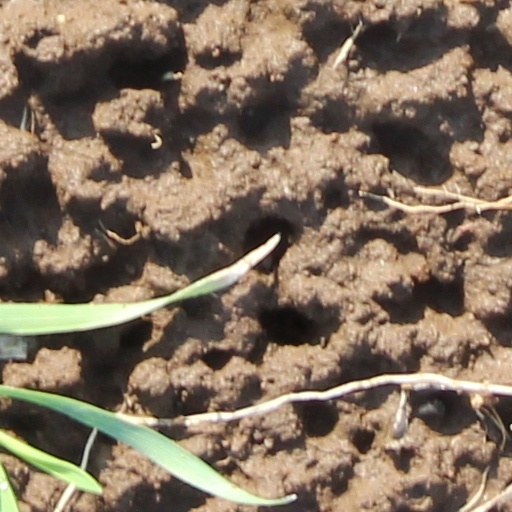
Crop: wheat